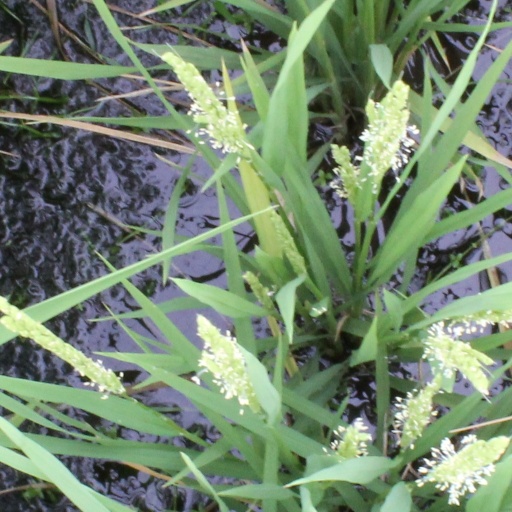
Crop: rice